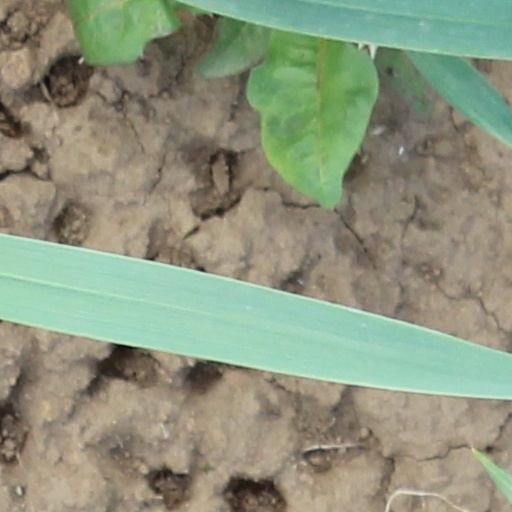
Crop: wheat